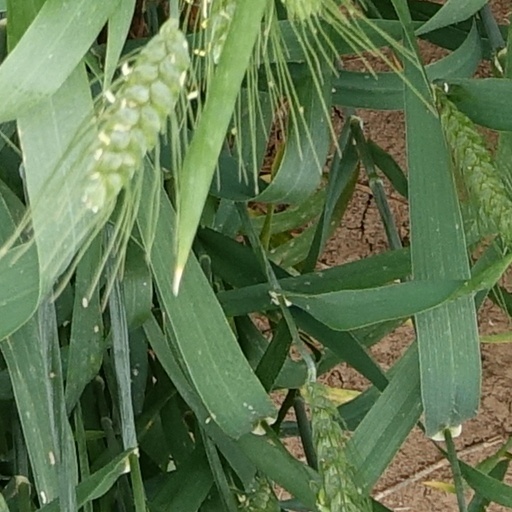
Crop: wheat